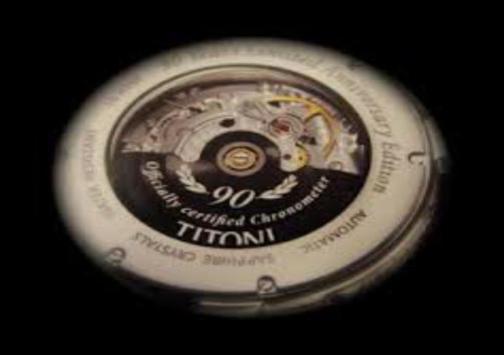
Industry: Clothes